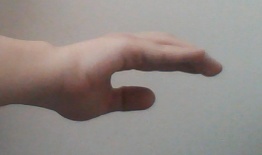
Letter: jeem